Júpiter-class minelayer

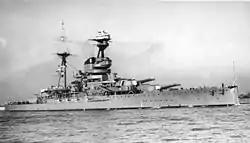
Battleship HMS "Resolution"

On 5 October, while she was escorting the seized freighters "Dover Abbey" and "Yorkbrook" to Ribadeo, the former vessel sent a distress message to , giving the position and course of the convoy and claiming that her capture had taken place outside territorial waters. Actually, they have been caught by armed trawlers off shore, well inside Spanish maritime boundaries. "Júpiter" successfully outran the British battleship and the convoy reached destination without incident.